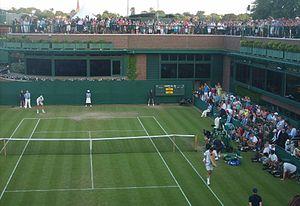
Le match de tennis Isner – Mahut, qui s'est joué dans le cadre du premier tour du simple messieurs du tournoi de Wimbledon 2010, est devenu le plus long match de tennis professionnel, que ce soit en durée de jeu, en nombre de jeux ou en nombre de points. Cette rencontre a battu de nombreux autres records, dont le plus grand nombre d'aces réalisés dans une partie.